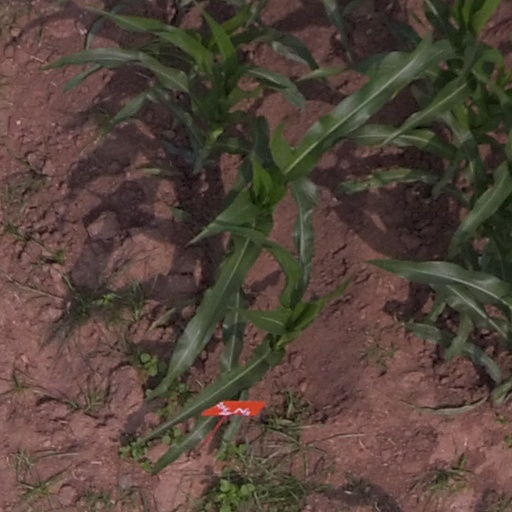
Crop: maize; corn